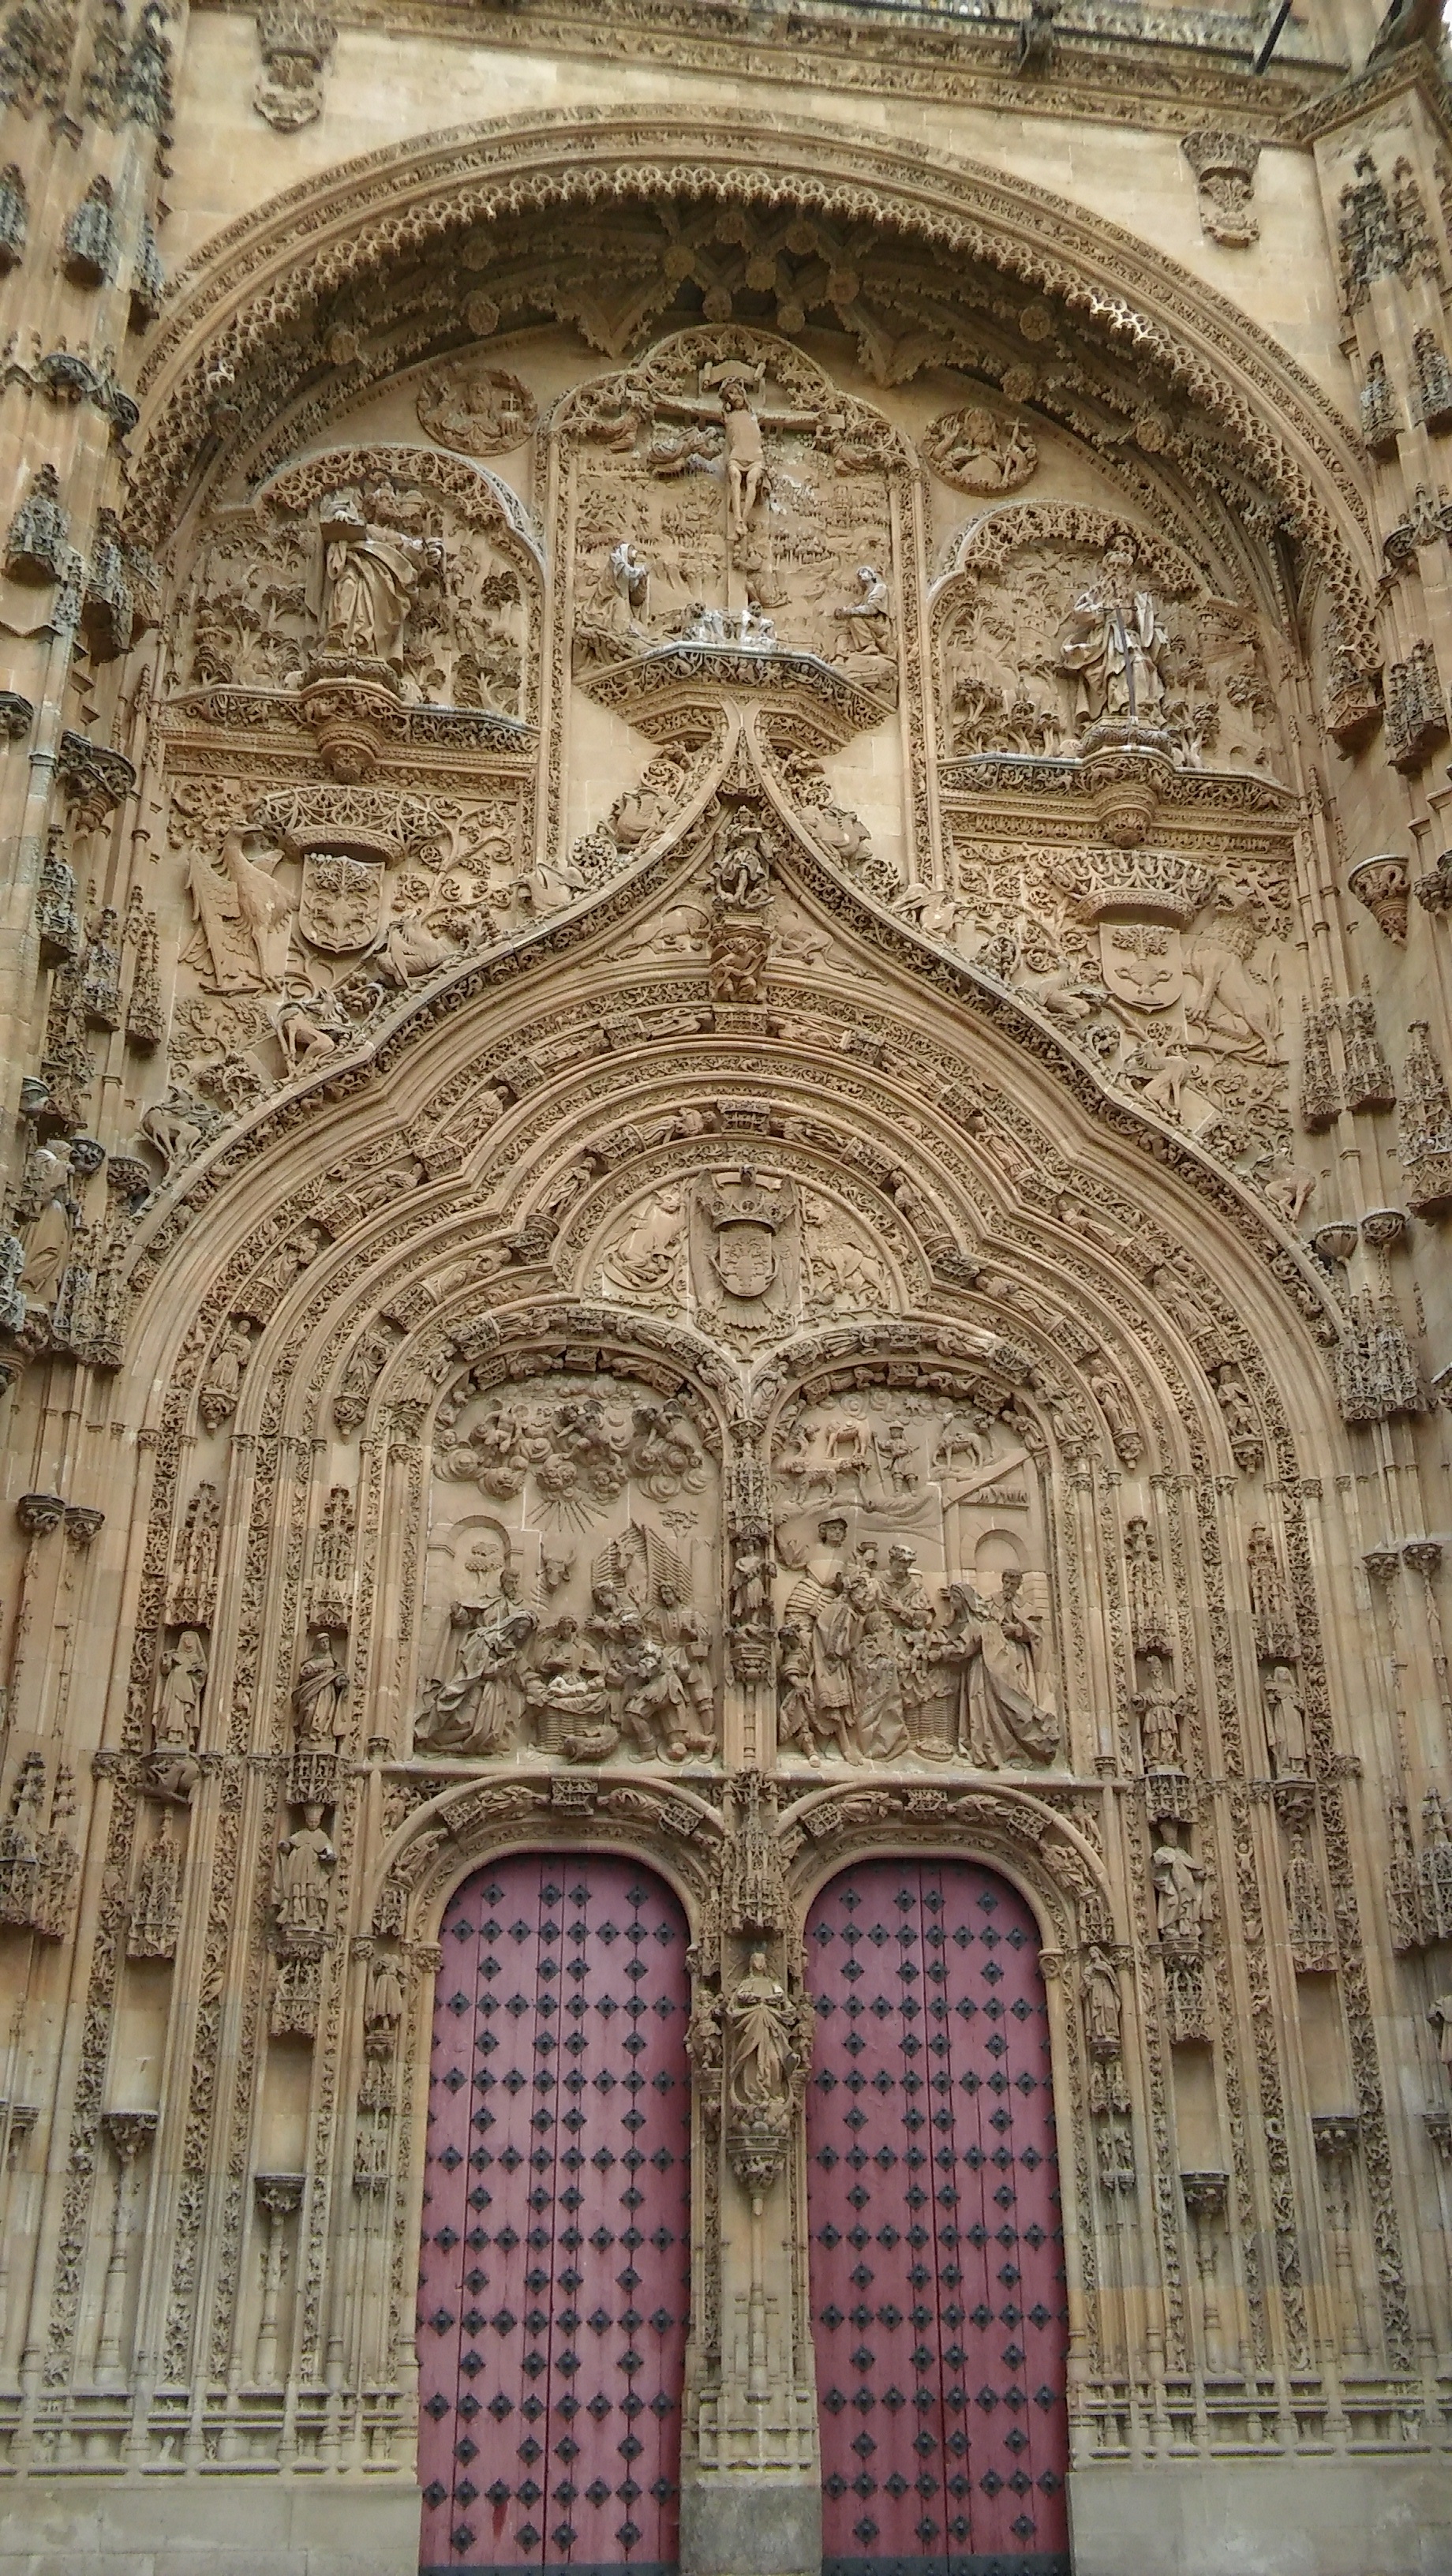
architecture, street, house, building, old, city, urban, stone, arch, construction, facade, church, cathedral, exterior, old building, place of worship, baptistery, art, spain, monastery, symmetry, inspiration, synagogue, salamanca, basilica, gothic architecture, stone house, ancient history, byzantine architecture